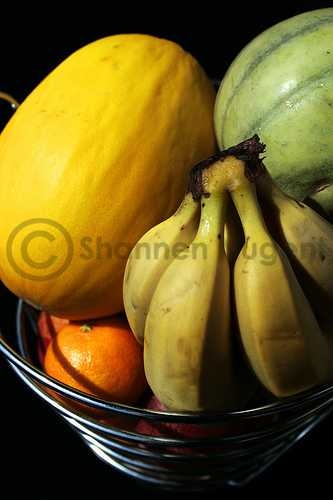
Label: Banana